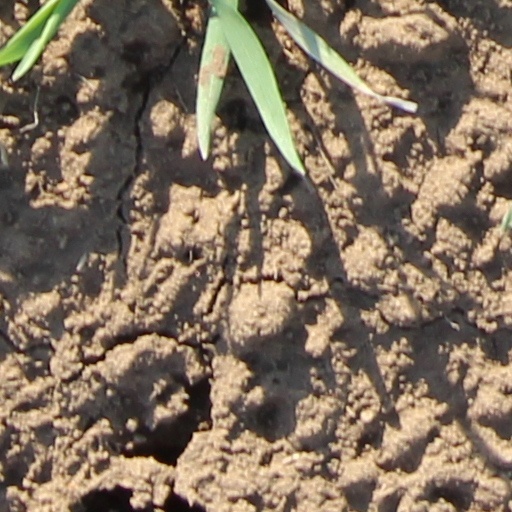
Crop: wheat